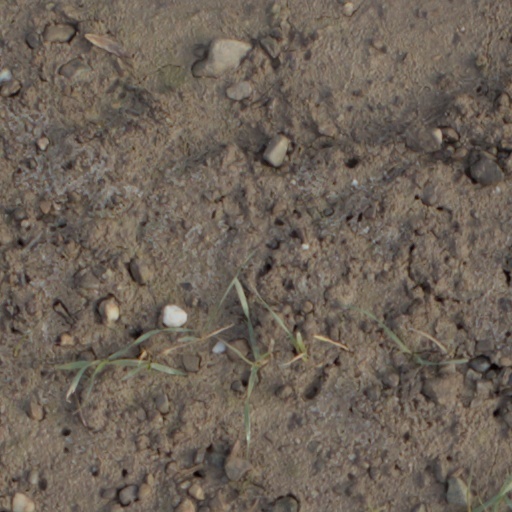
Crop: wheat